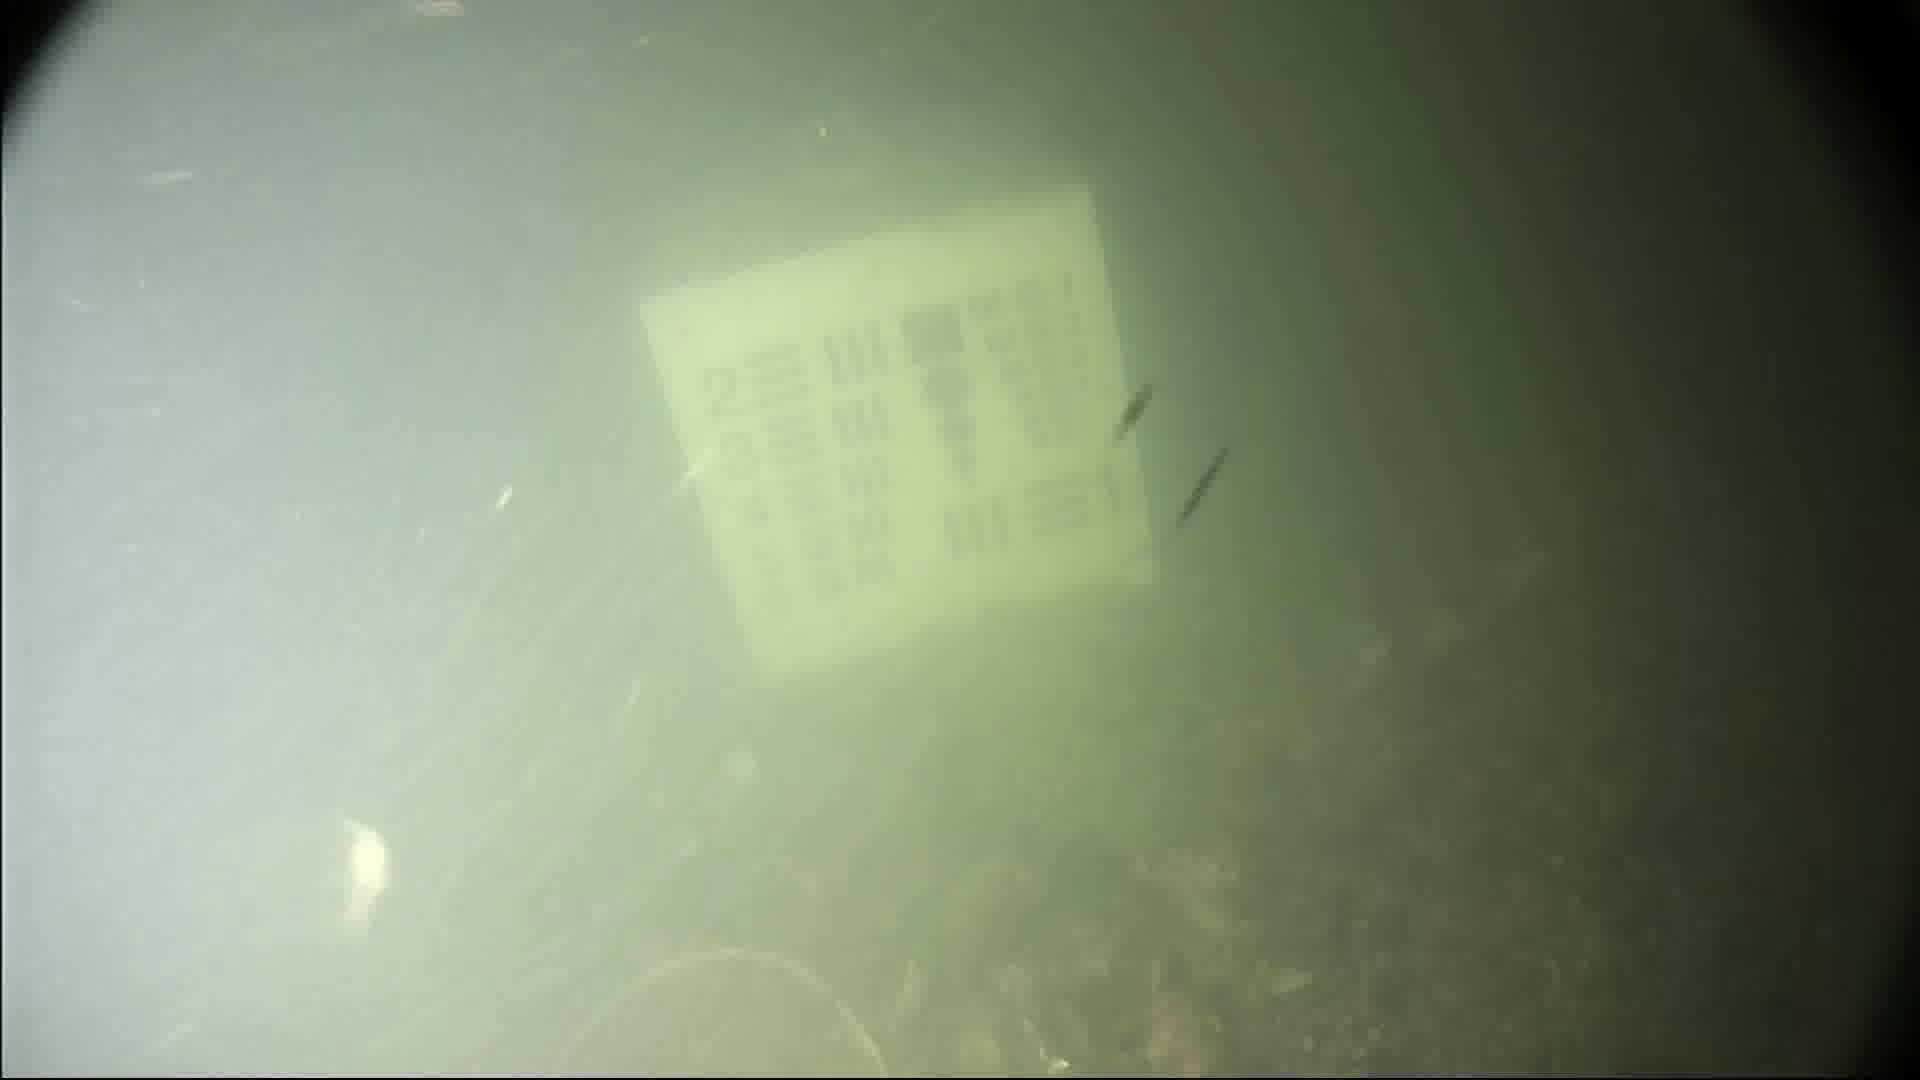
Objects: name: crab